Albert Sidney Johnston High School

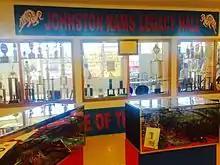
The Johnston Rams Legacy Hall at the Liberal Arts and Science Academy, which occupies the former Johnston campus.

In 2008, Johnston High School was the first high school in Texas to be closed under a new state accountability system. In August 2008, a new high school, Eastside Memorial High School, was opened in the same facility. In 2009, the school was divided into two campuses: Eastside Green Tech and Eastside Global Tech. On May 23, 2011, partly to honor the legacy of Johnston High School, the school was renamed Eastside Memorial High School at the Johnston Campus.